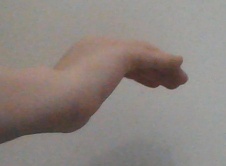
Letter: haa